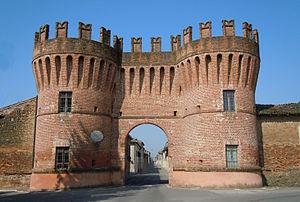
Rivarolo Mantovano est une commune italienne de la province de Mantoue dans la région Lombardie en Italie.